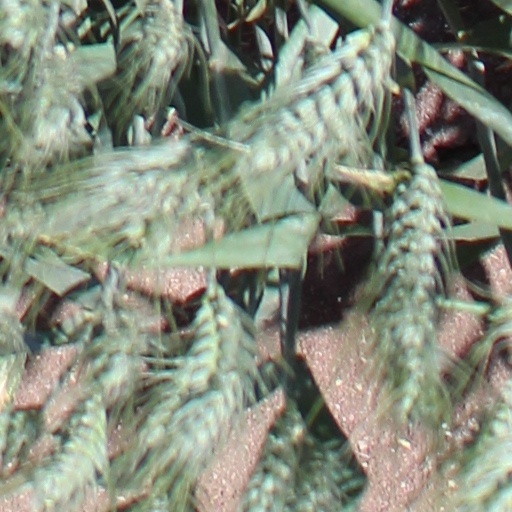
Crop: wheat